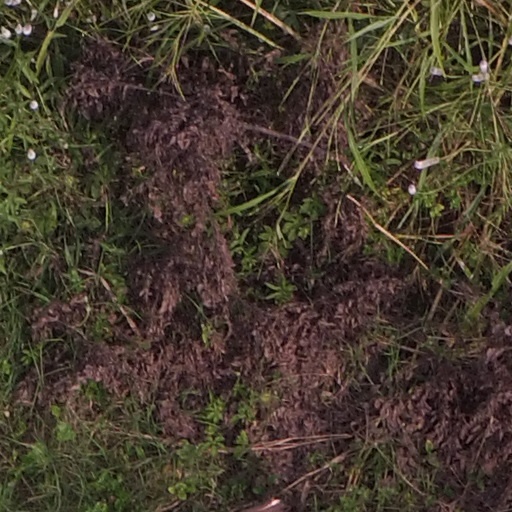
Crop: maize; corn